Ögedei Khan

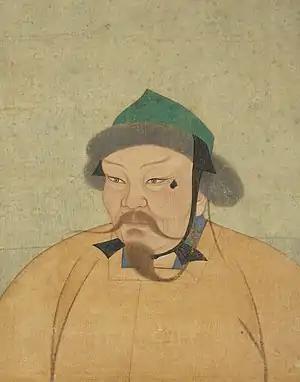
Ögedei Khan portrayed in a 14th-century Yuan-era album, originally painted in 1278 (National Palace Museum, Taipei)

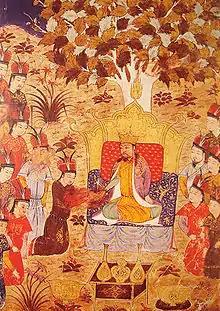
Coronation of Ögedei in 1229, by Rashid al-Din, early 14th century

Ögedei Khan (also Ögedei Khagan or Ogodei; 11 December 1241) was the second khan of the Mongol Empire. The third son of Genghis Khan, he continued the expansion of the empire that his father had begun.